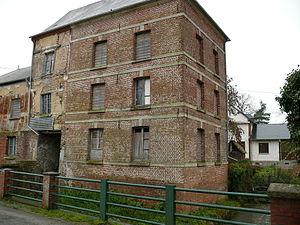
Croissy-sur-Celle est une commune française située dans le département de l'Oise, en région Hauts-de-France. Au début du XIXᵉ siècle, la commune portait le nom de Croissy.
La Selle ou Celle est une rivière de la région Hauts-de-France, dans les départements de l'Oise et de la Somme, affluent, en rive gauche, de la Somme.